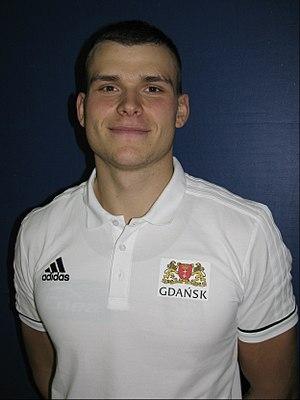
Mateusz Biskup, né le 8 février 1994 à Gdańsk, est un rameur polonais.